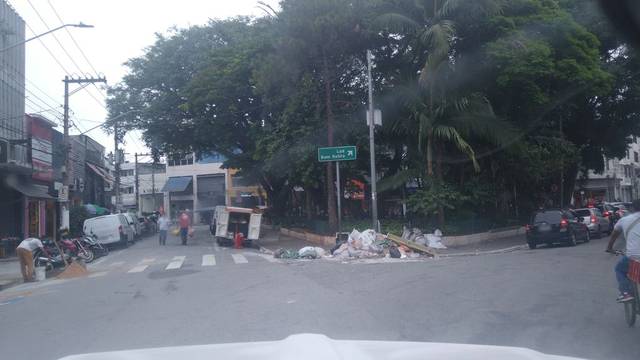
Region: Brazil
Coordinates: -23.536, -46.616